Tiger Rose (1923 film)

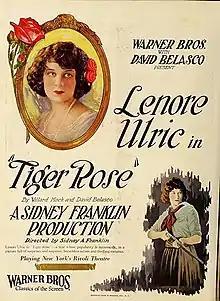

Tiger Rose is a 1923 American silent romantic adventure film produced and distributed by the Warner Brothers. It is based on Willard Mack's 1917 Broadway play starring Lenore Ulric. Ulric reprises her role in this silent film version. The story was filmed again in 1929, as "Tiger Rose" by George Fitzmaurice. The SilentEra database lists this film as surviving.